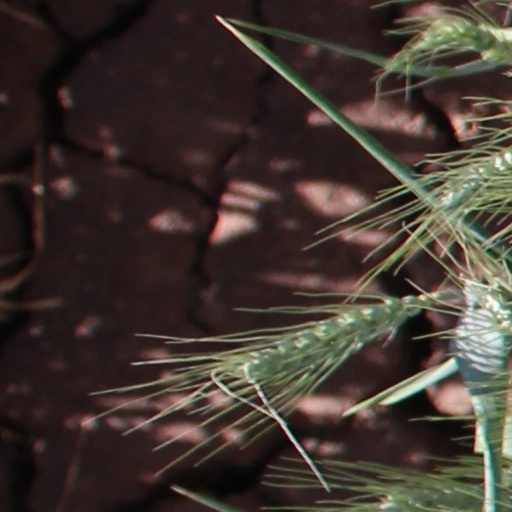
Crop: wheat